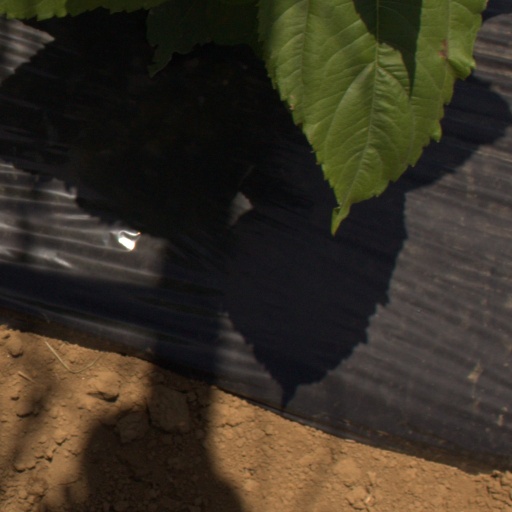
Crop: Jerusalem artichoke